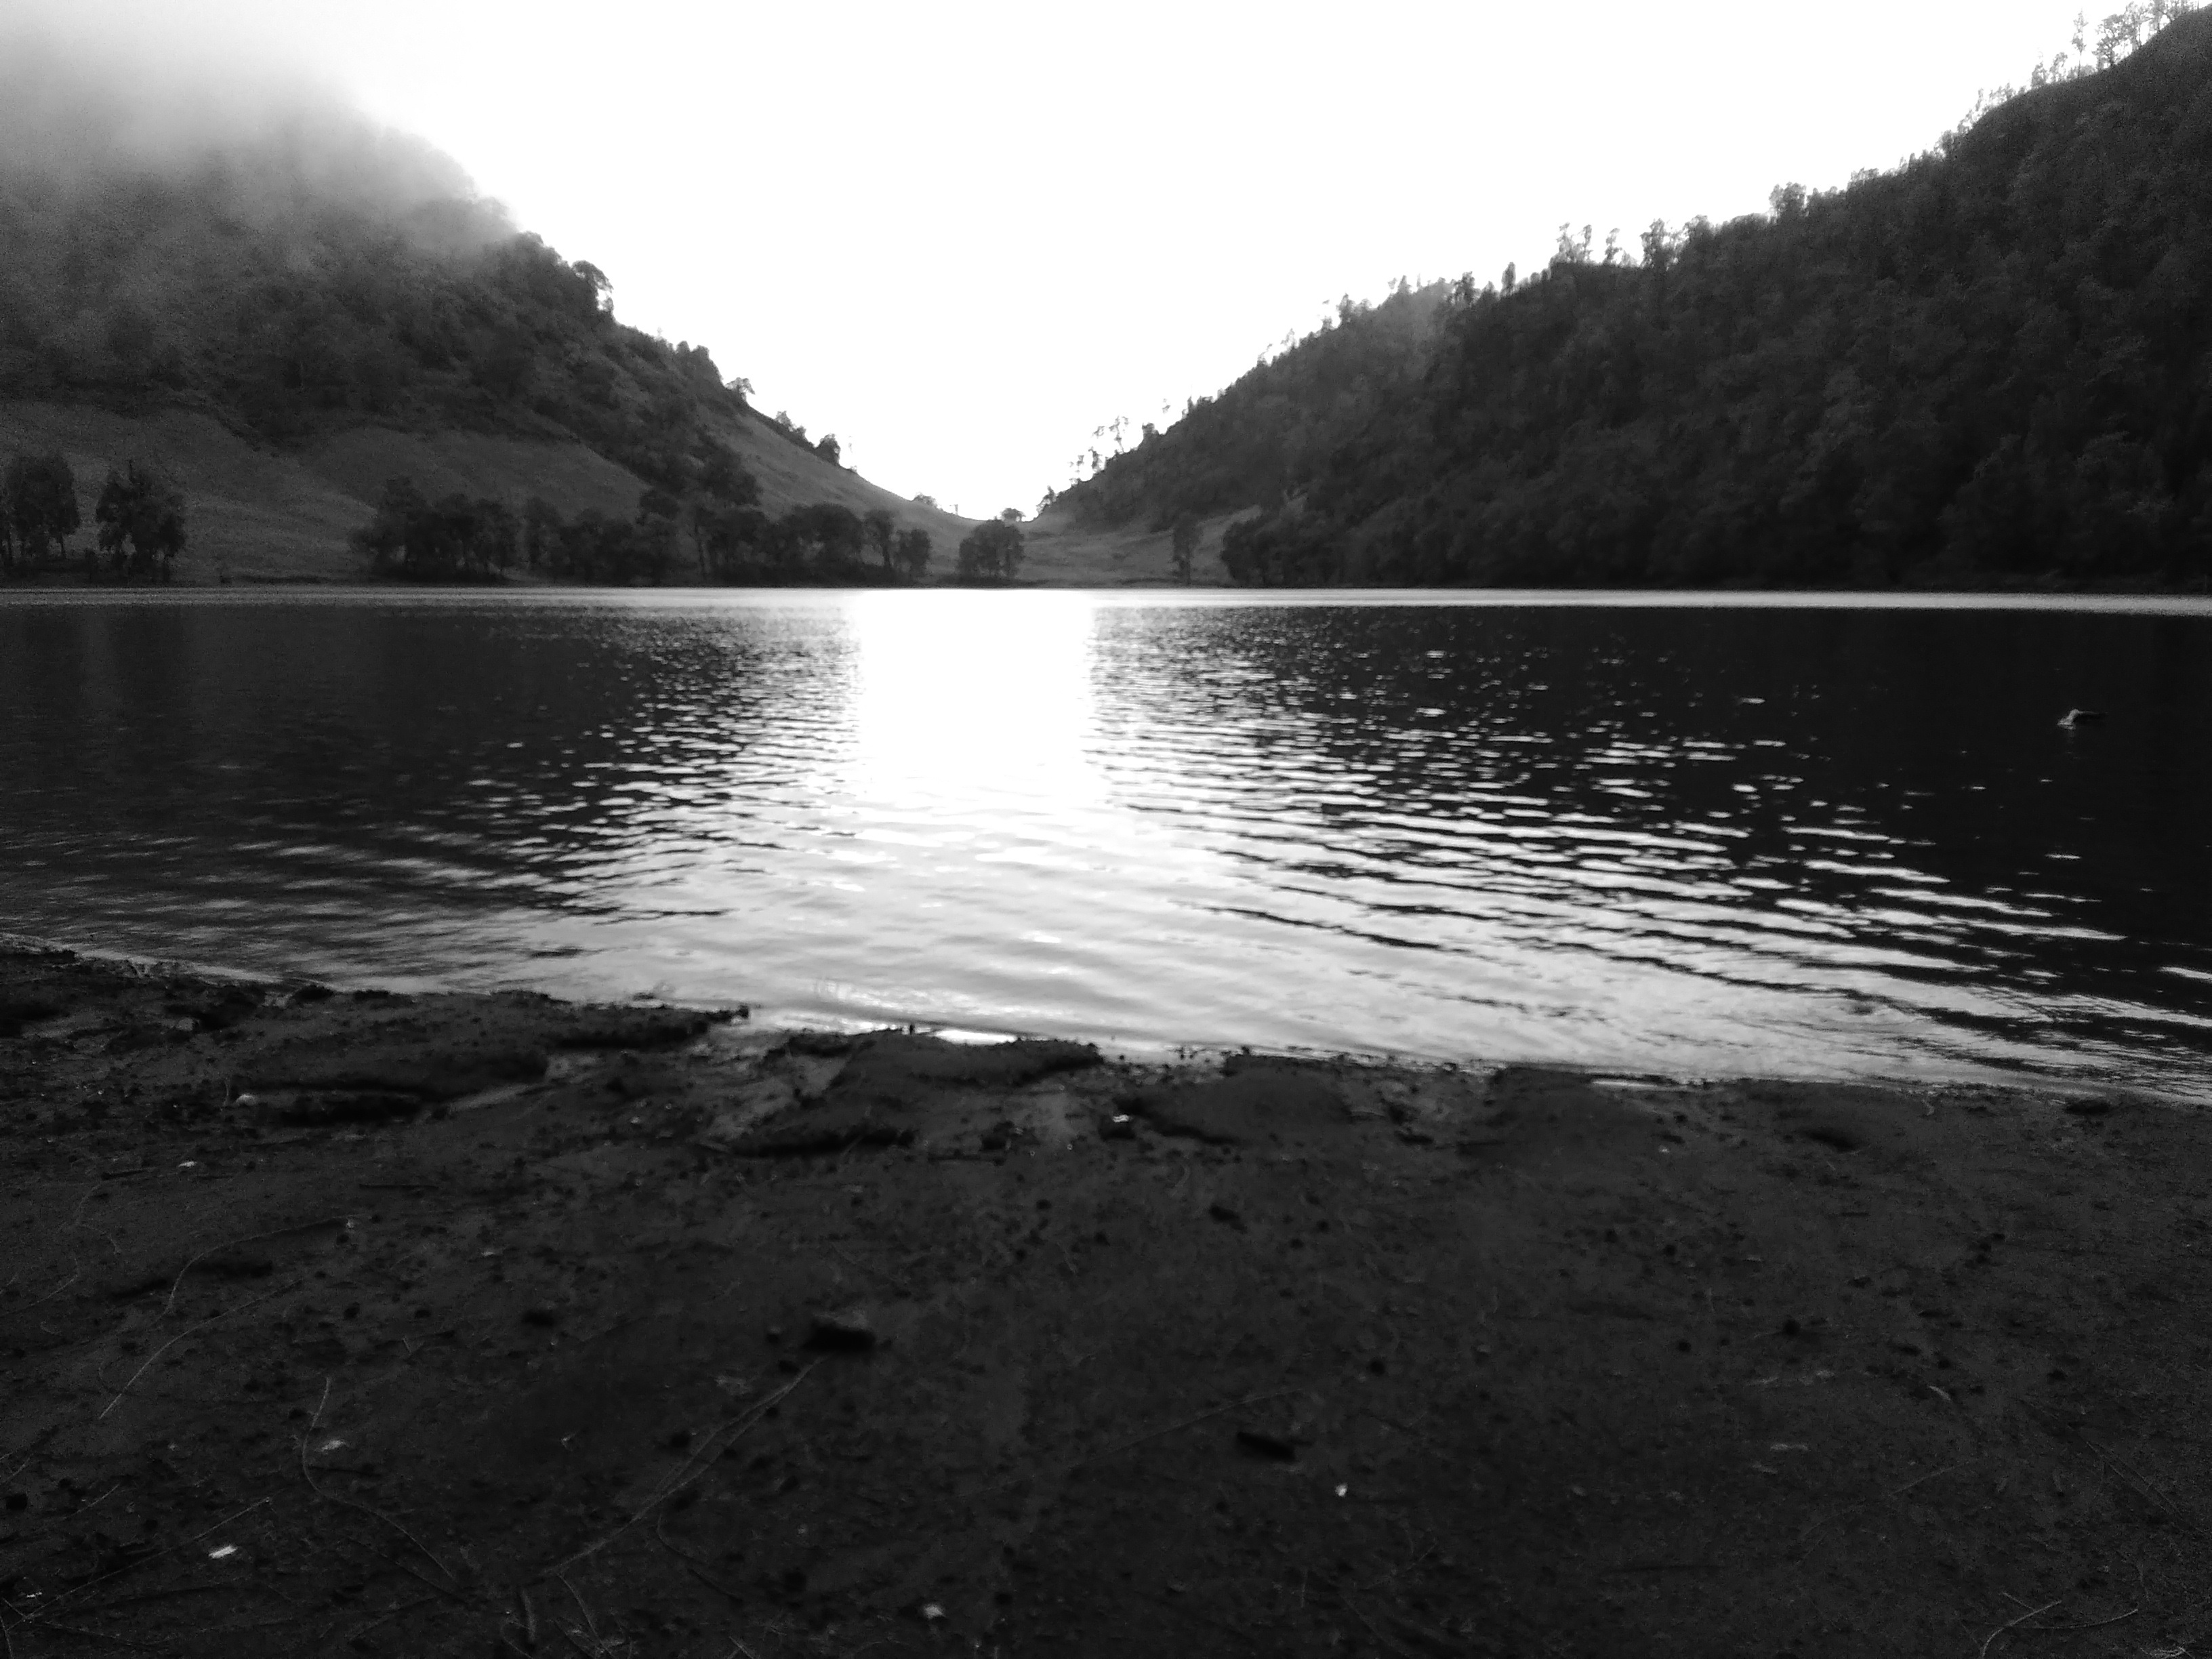
sea, water, black and white, lake, river, reflection, reservoir, monochrome, body of water, loch, monochrome photography, atmospheric phenomenon